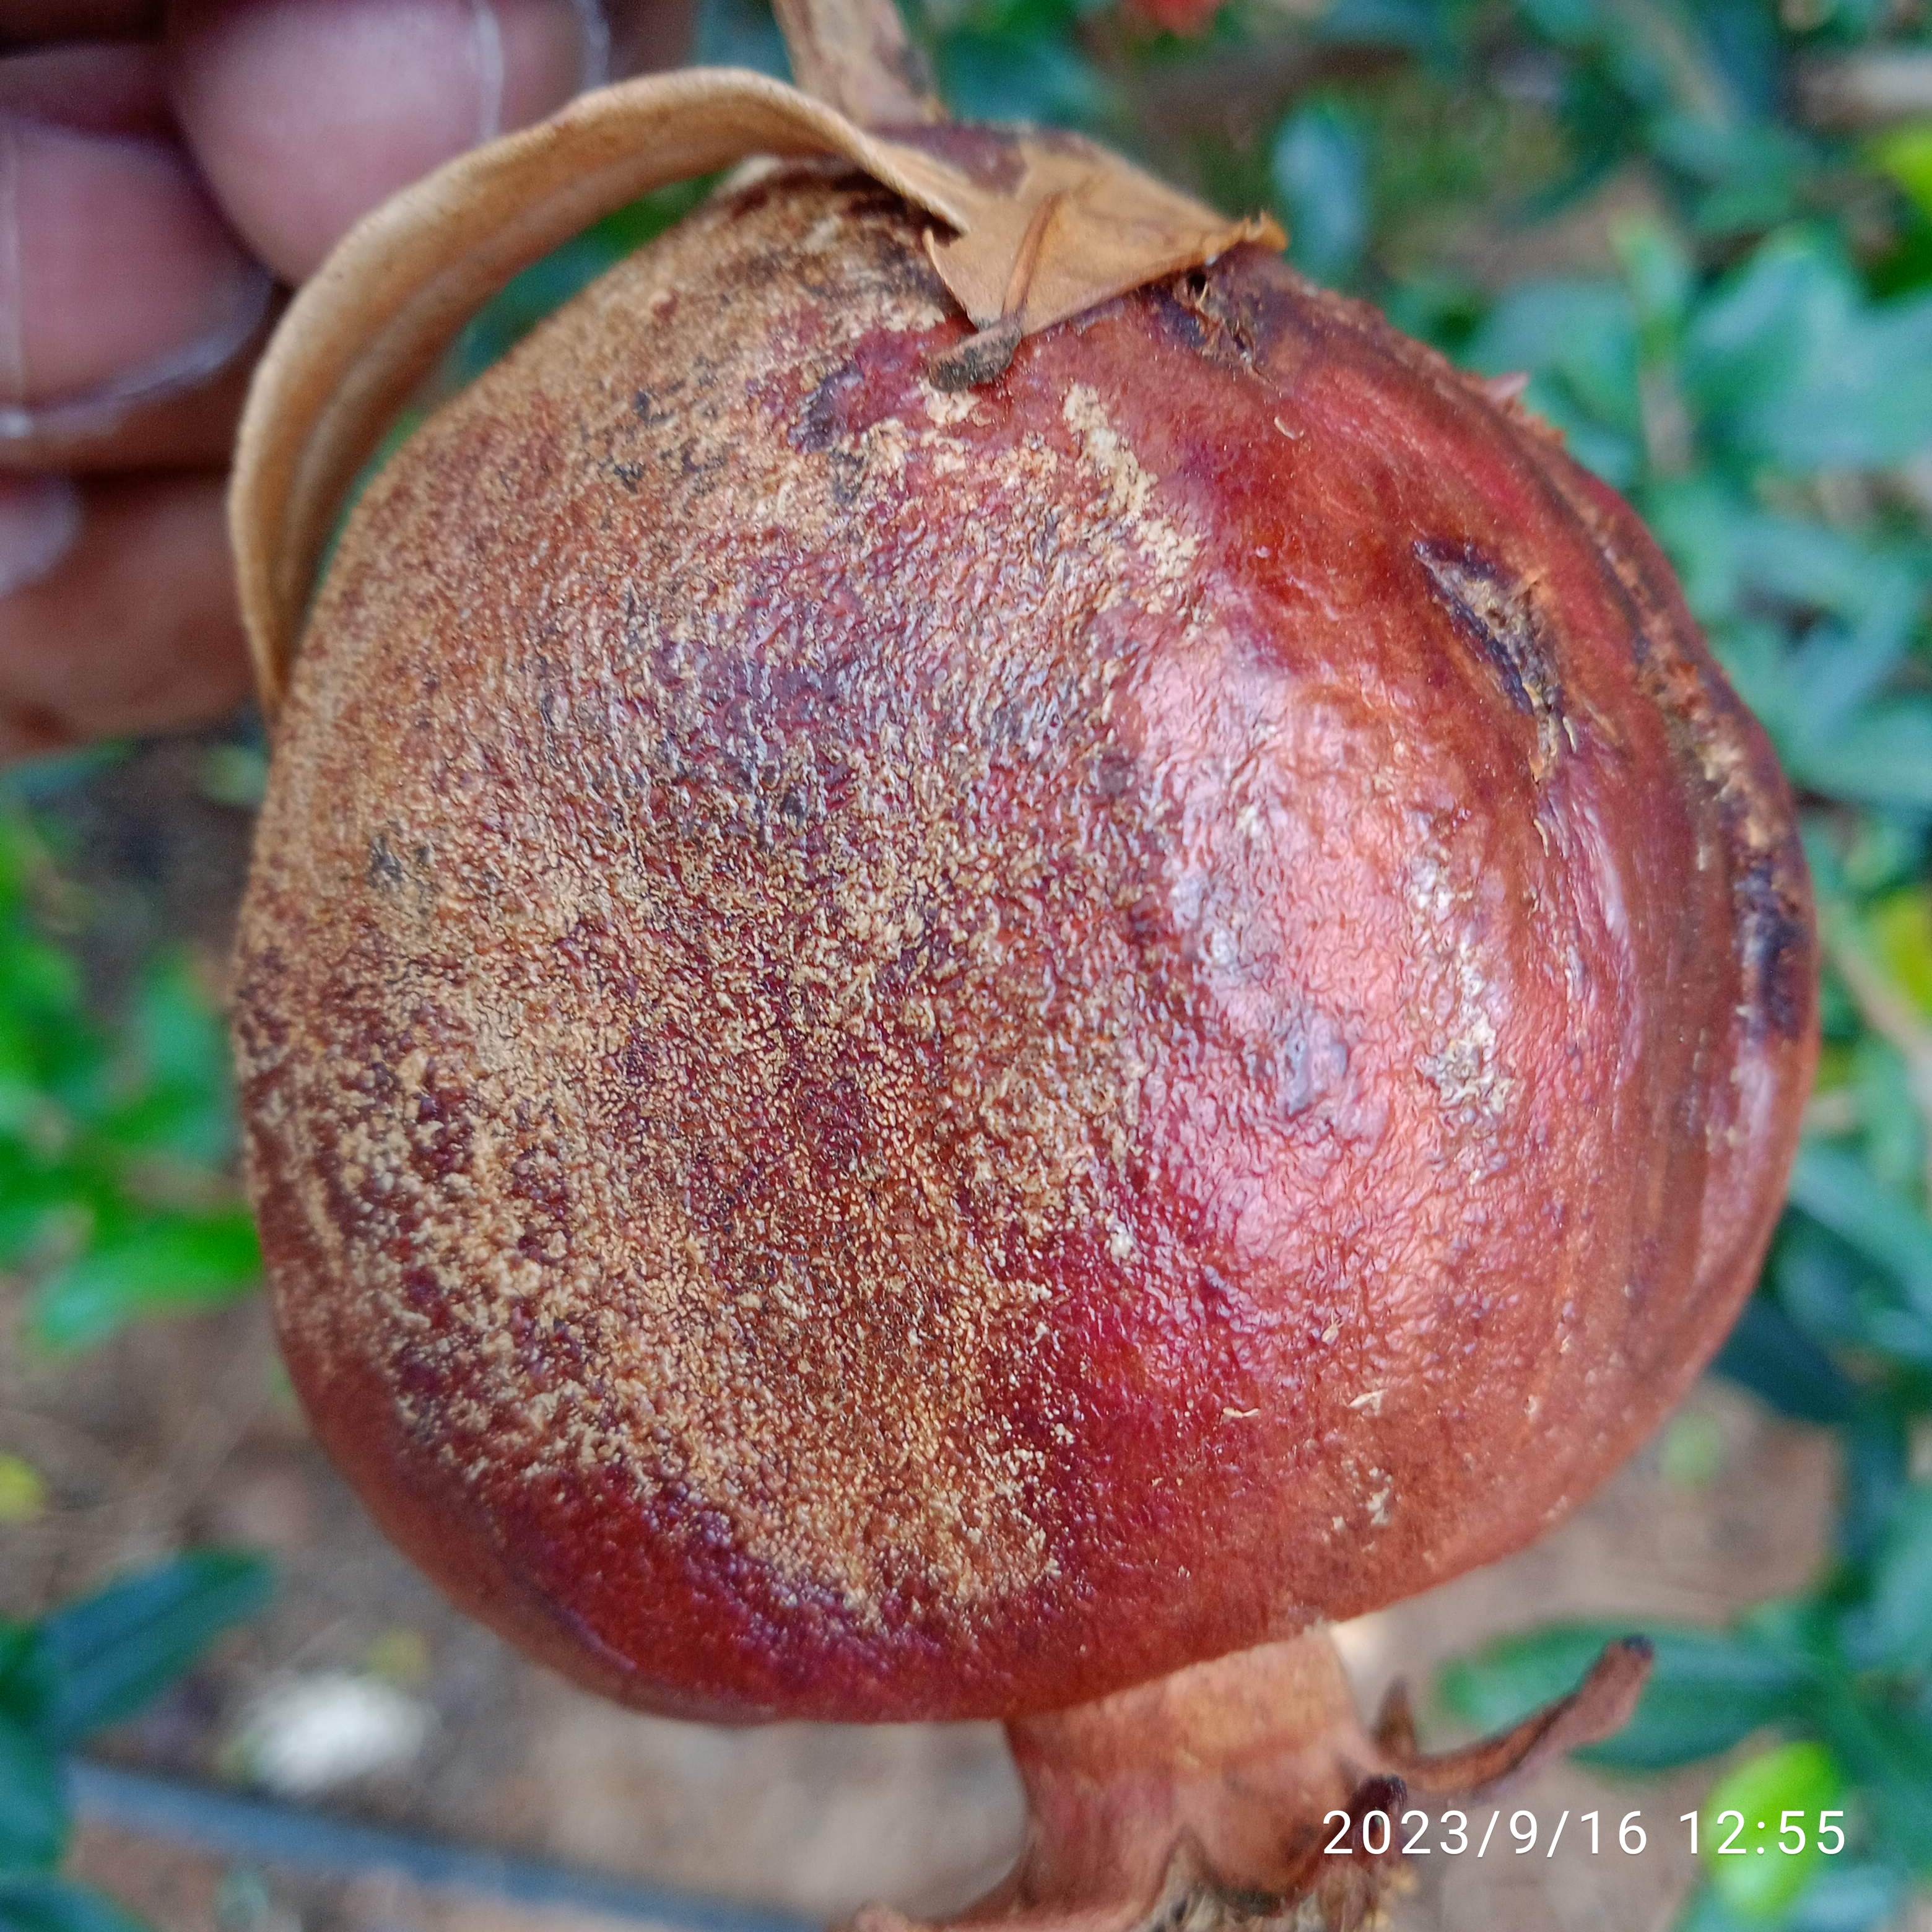
Label: Alternaria